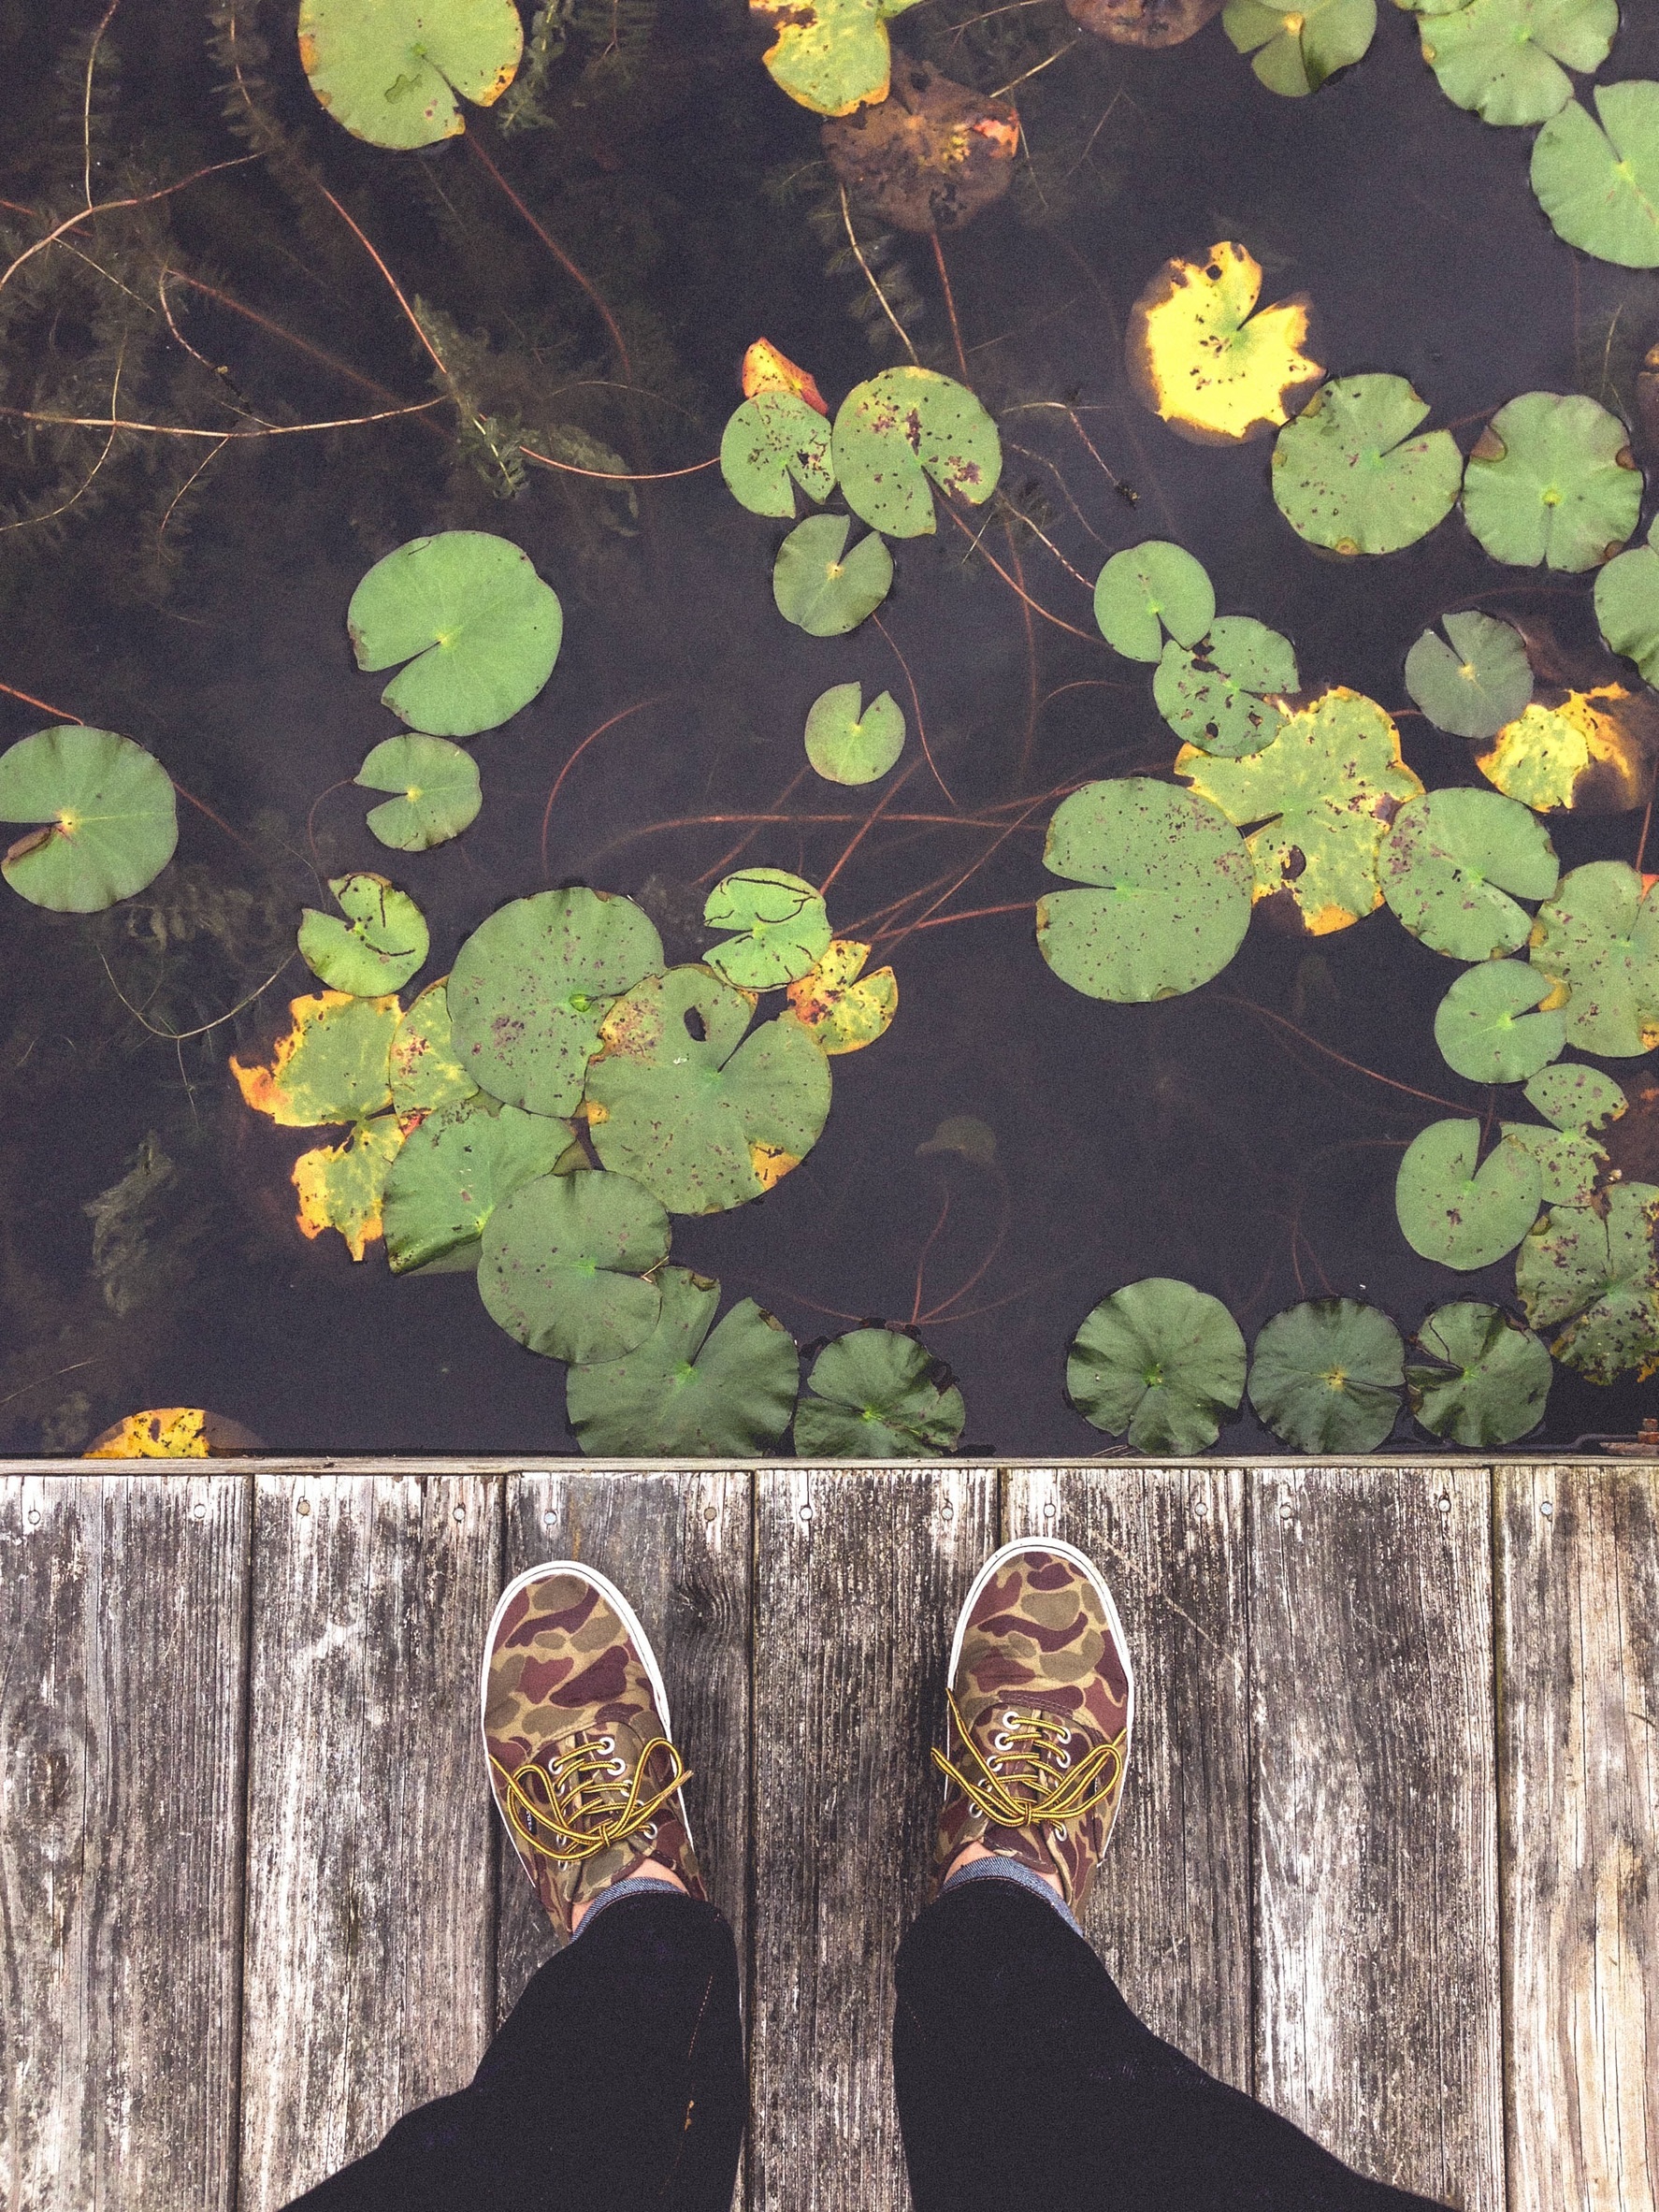
tree, water, branch, dock, plant, leaf, flower, lake, wall, pattern, green, autumn, soil, botany, yellow, flora, shoes, laces, design, lily pads